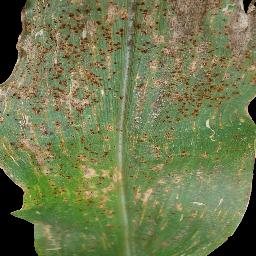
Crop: corn
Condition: (maize)_common_rust